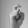
ASL letter: X